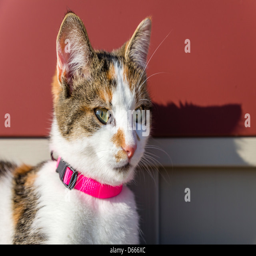
cat resting in the sun